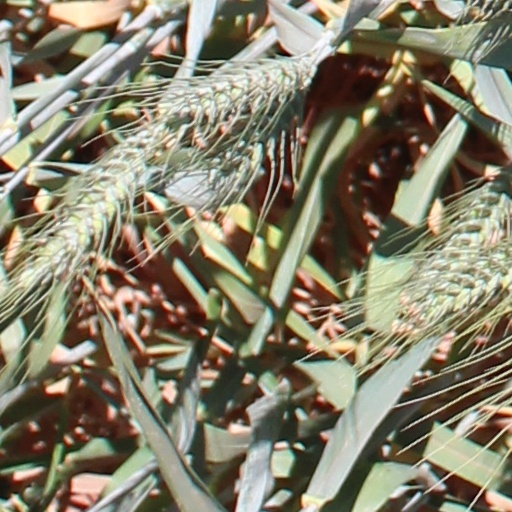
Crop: wheat